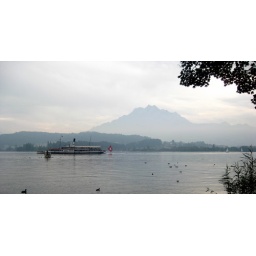
A river cruise on lake Lucerne overlooked by Mount Pilatus